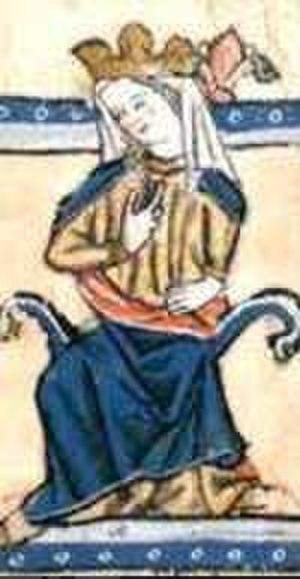
Cet article présente la liste des comtesses et reines du royaume de Castille.
Yolande d'Aragon ou Violante d'Aragon a été infante d'Aragon et reine de Castille en tant qu'épouse d'Alphonse X le Sage. Elle était fille de Jacques Iᵉʳ le Conquérant et de sa seconde femme, Yolande de Hongrie.